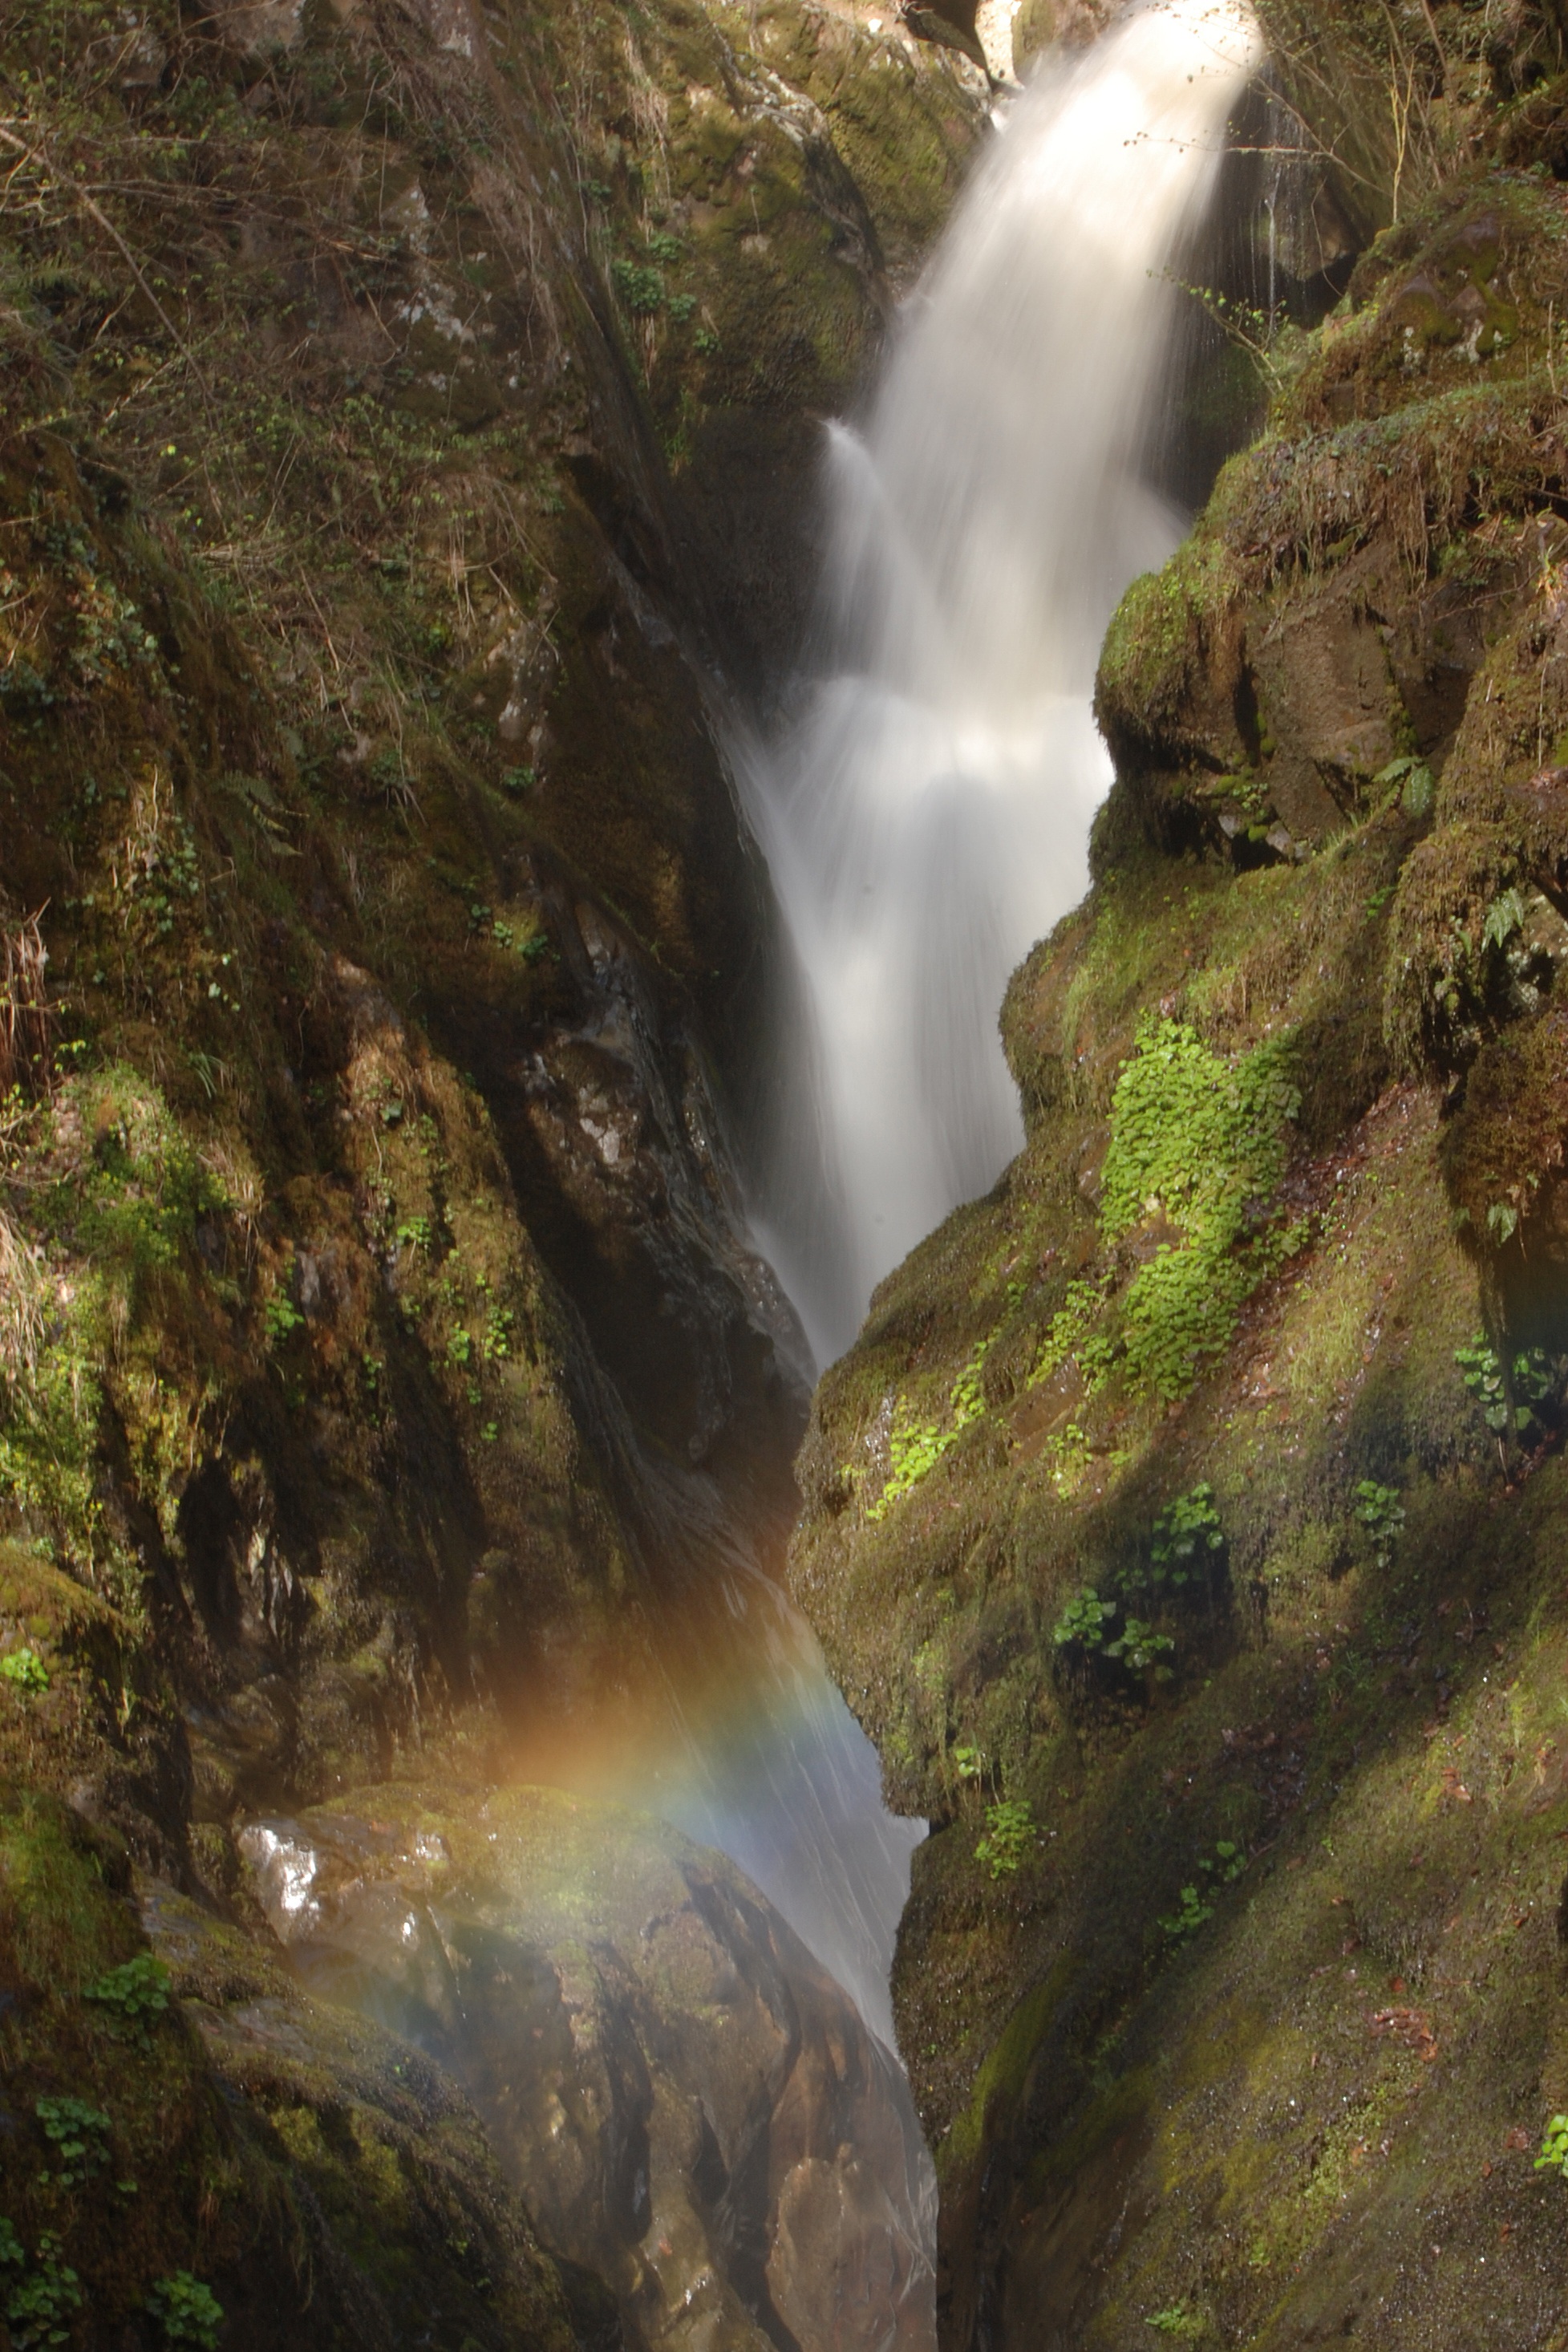
landscape, water, nature, waterfall, wilderness, mist, river, motion, stream, jungle, paradise, flowing, tropical, smooth, autumn, park, america, island, movement, blurred, body of water, energy, national, power, rainbow, rainforest, falls, ravine, cascades, rio, dynamic, wasserfall, argentina, unesco, motion blur, lower, exotic, brazil, water feature, watercourse, powerful